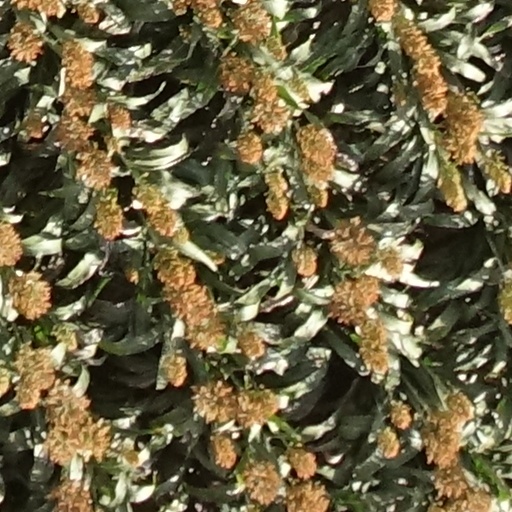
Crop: sorghum